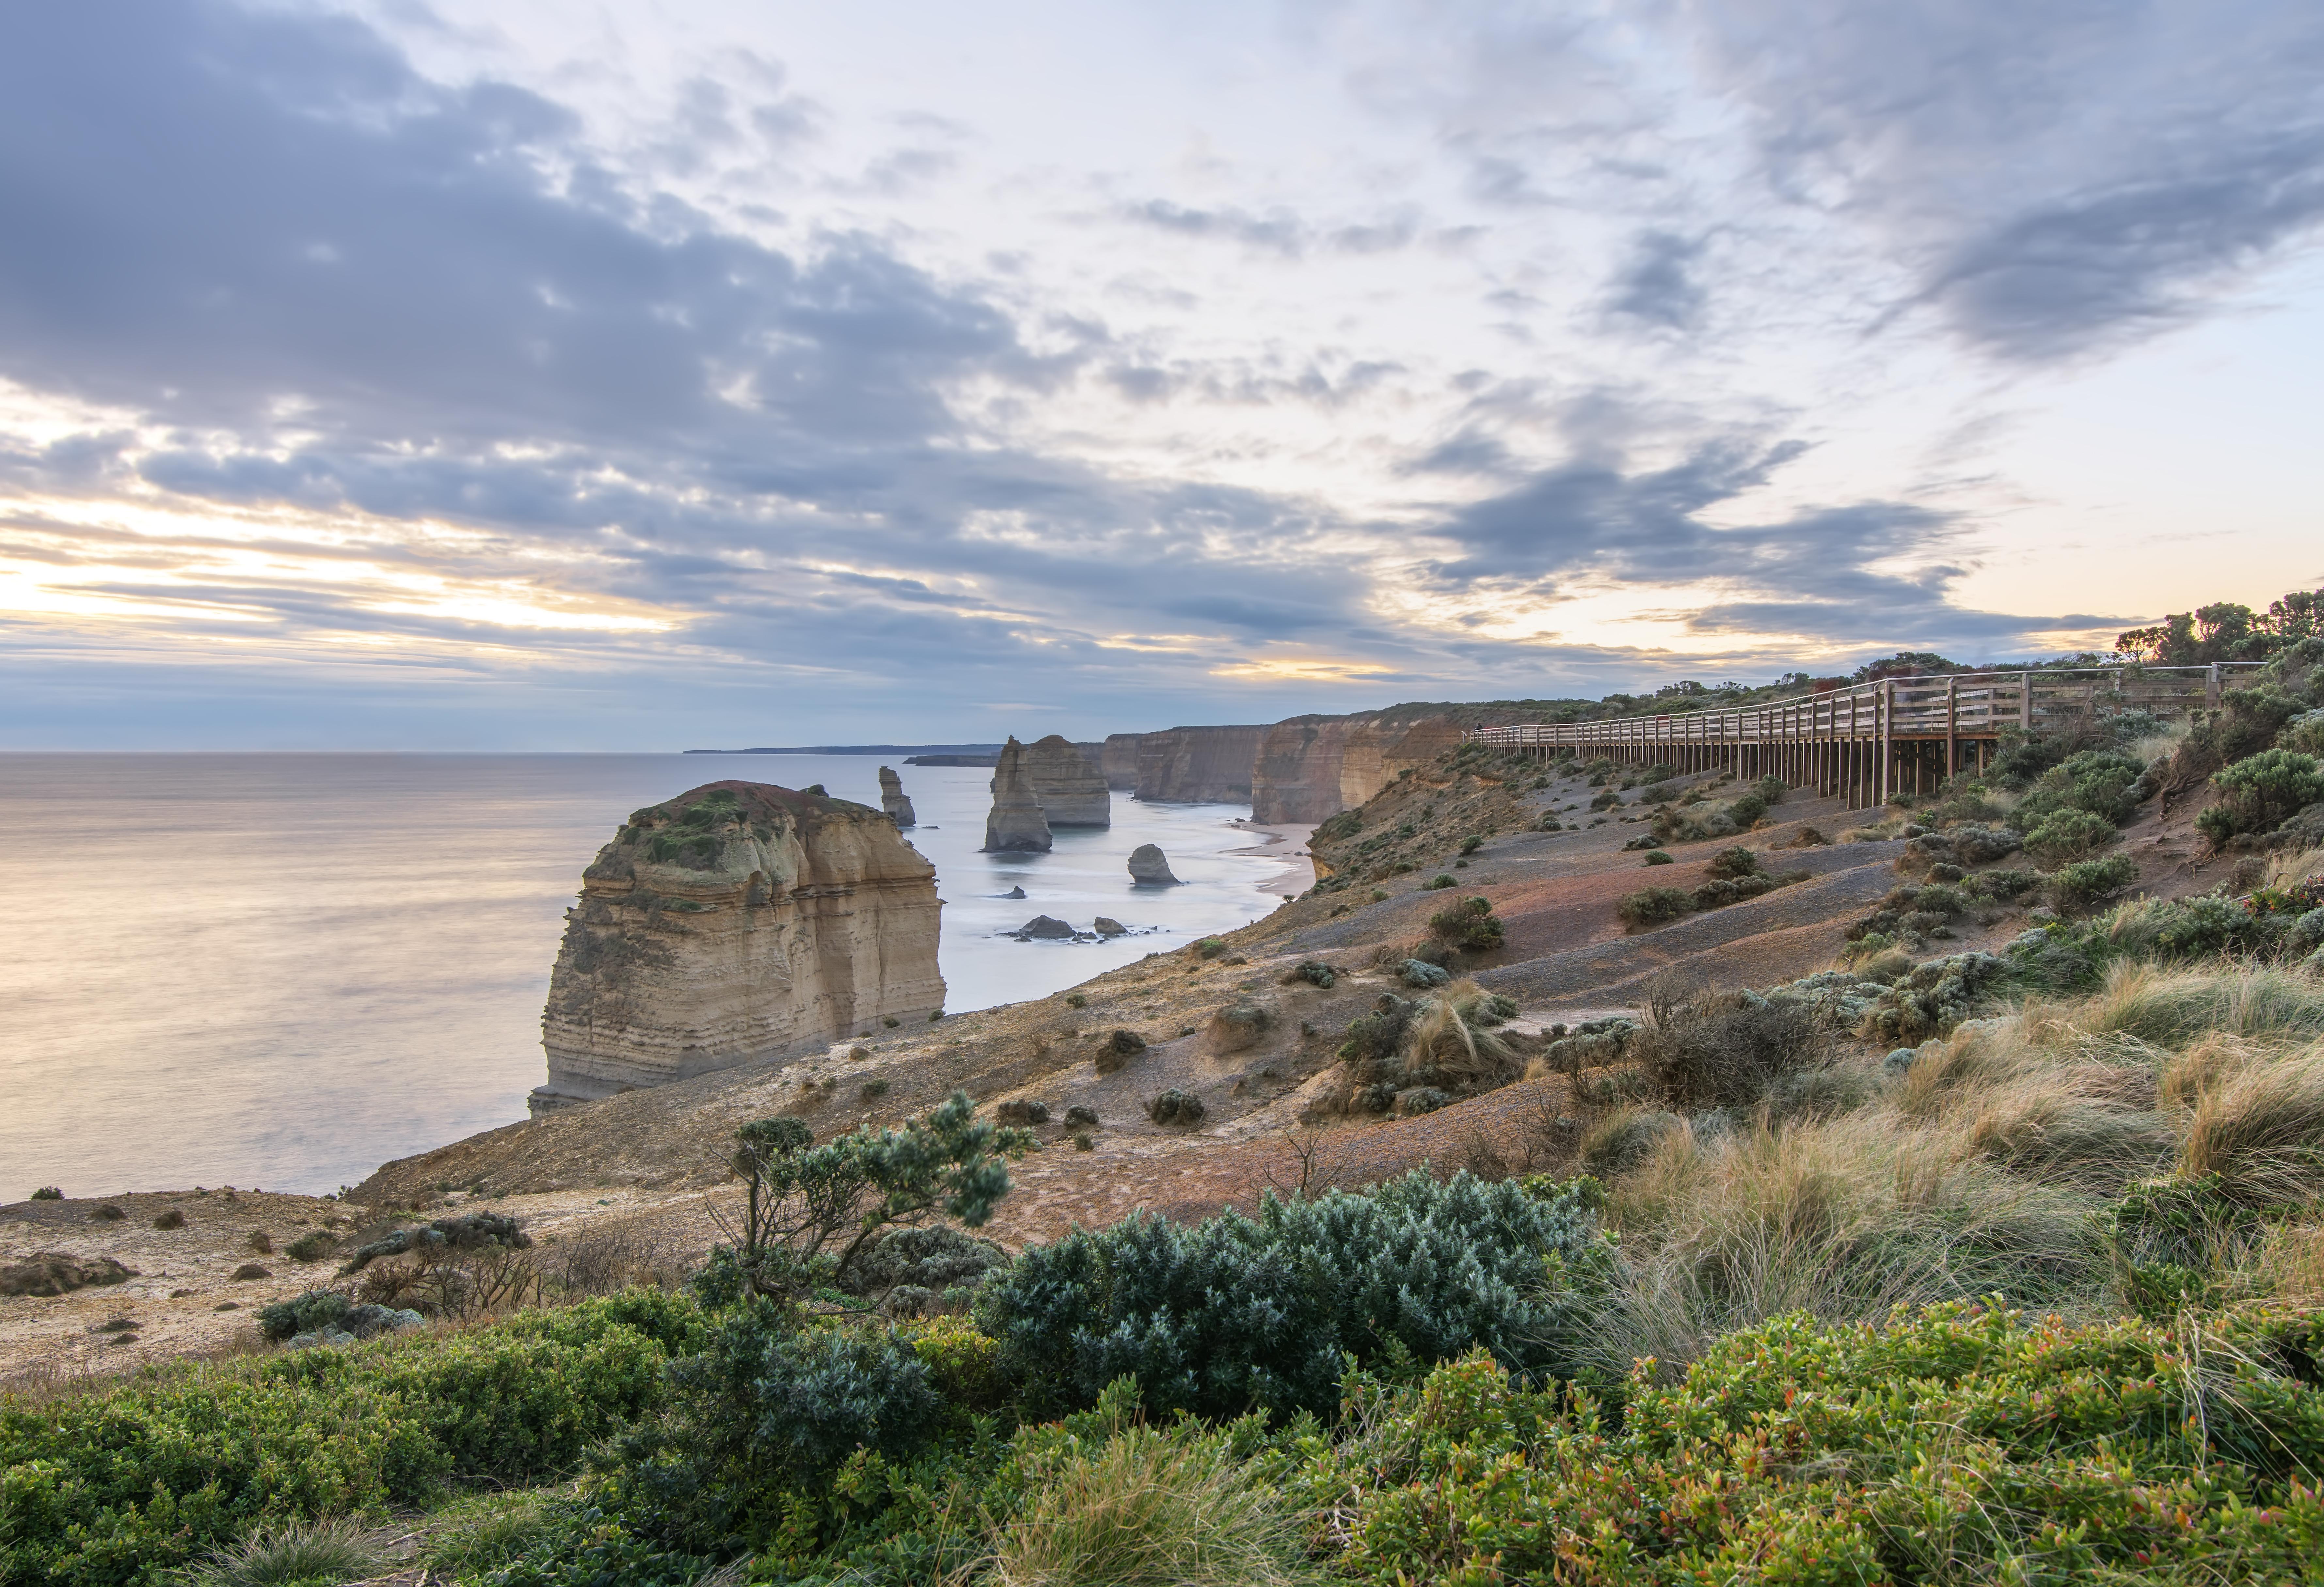
beach, landscape, sea, coast, water, rock, ocean, horizon, sky, sun, sunset, road, hill, panorama, vacation, cliff, bush, lens, port, nikon, set, fortification, tourism, terrain, rocks, clouds, great, ruins, badlands, wide, angle, super, victoria, f28, tokina, sundown, 12, melbourne, afternoon, d800, apostles, twelve, 1628mm, cape, campbell, rural area, apostle